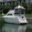
Label: ship